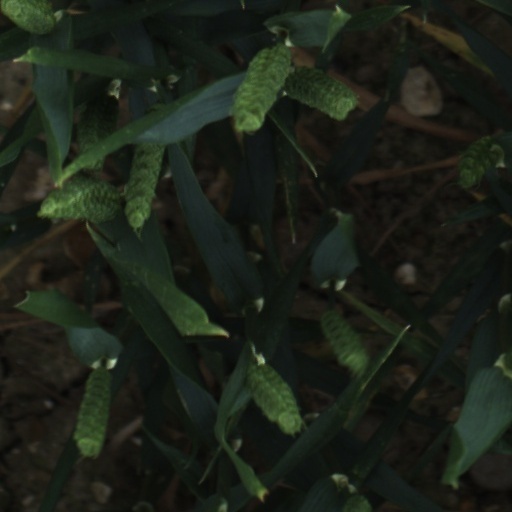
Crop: wheat